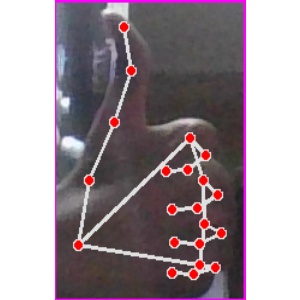
अक्षर: थ